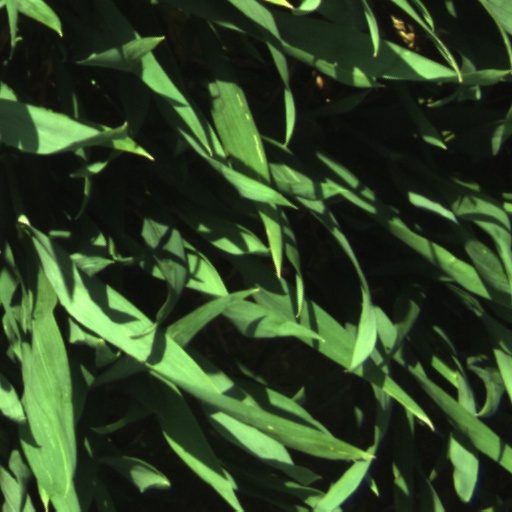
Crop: wheat